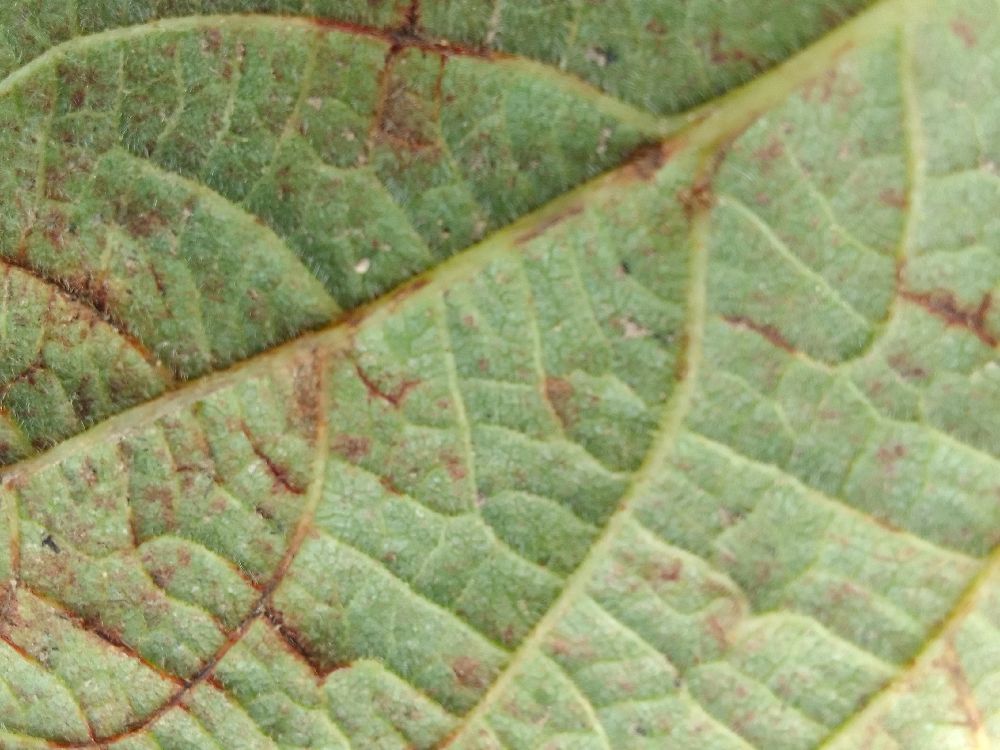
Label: anthracnose